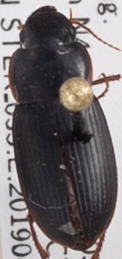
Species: Harpalus herbivagus
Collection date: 2019-04-17
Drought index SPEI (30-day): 0.272
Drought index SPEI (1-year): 1.22
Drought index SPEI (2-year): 0.54